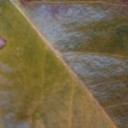
Label: Cerscospora